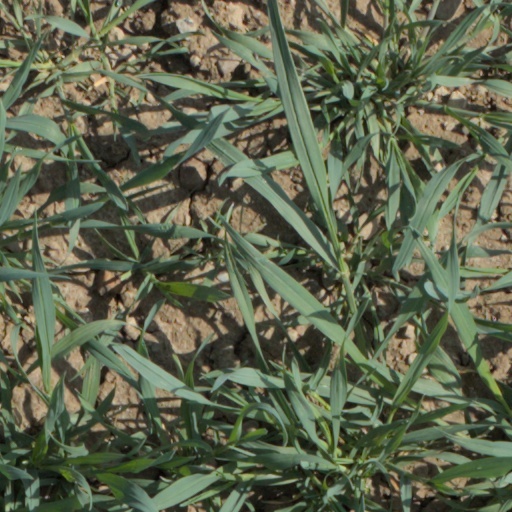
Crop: wheat